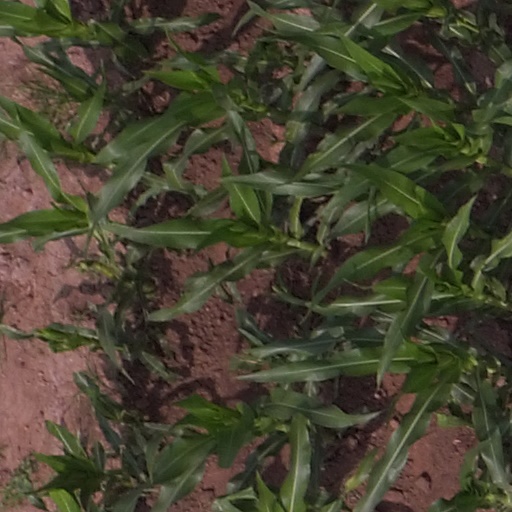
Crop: maize; corn